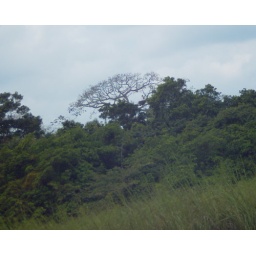
In the tree in the distance is a Jabiru stork -- the largest bird in the western hemisphere -- and its nest.